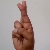
The image shows a hand gesture representing the letter 'R' in Indian Sign Language.